London Docklands

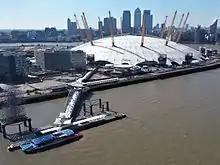
The O2 with Canary Wharf in the background

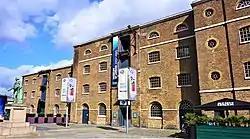
Museum of London Docklands, near Canary Wharf

Three principal kinds of docks existed. Wet docks were where ships were laid up at anchor and loaded or unloaded. Dry docks, which were far smaller, took individual ships for repairing. Ships were built at dockyards along the riverside. In addition, the river was lined with innumerable warehouses, piers, jetties and dolphins (mooring points). The various docks tended to specialise in different forms of produce. The Surrey Docks concentrated on timber, for instance; Millwall took grain; St Katharine took wool, sugar and rubber; and so on.